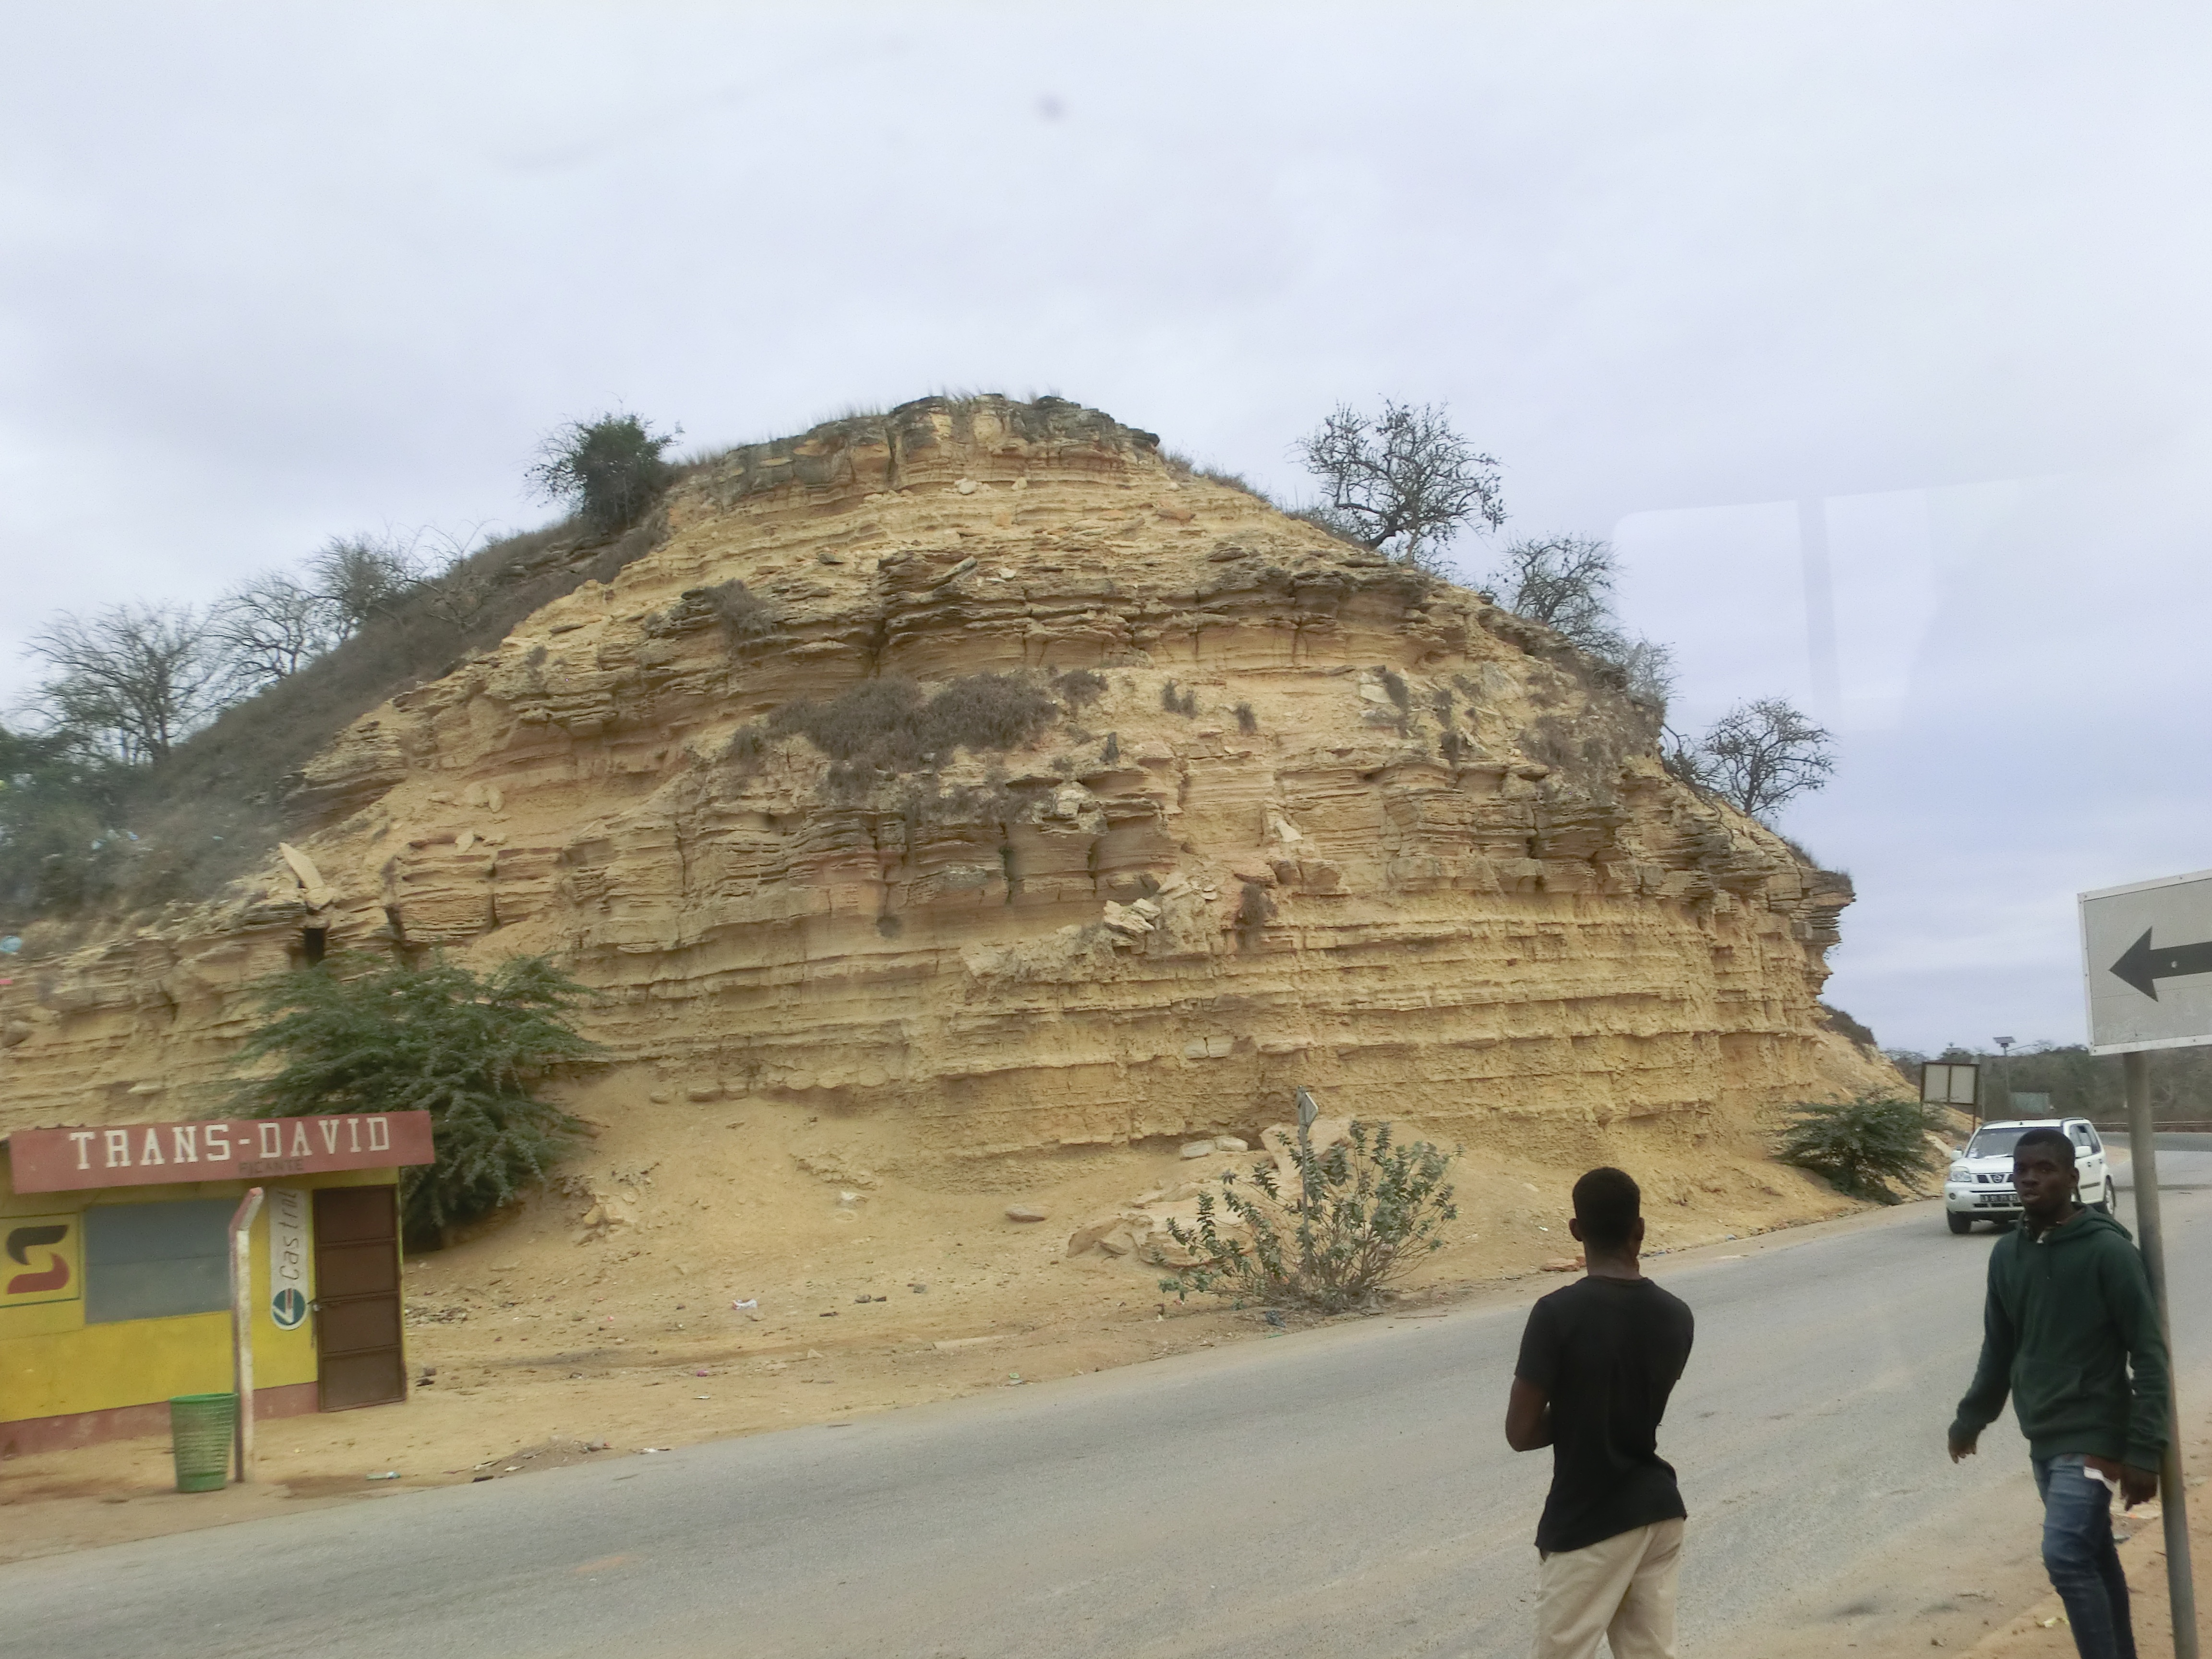
monument, pyramid, tourism, temple, badlands, archaeological site, ancient history